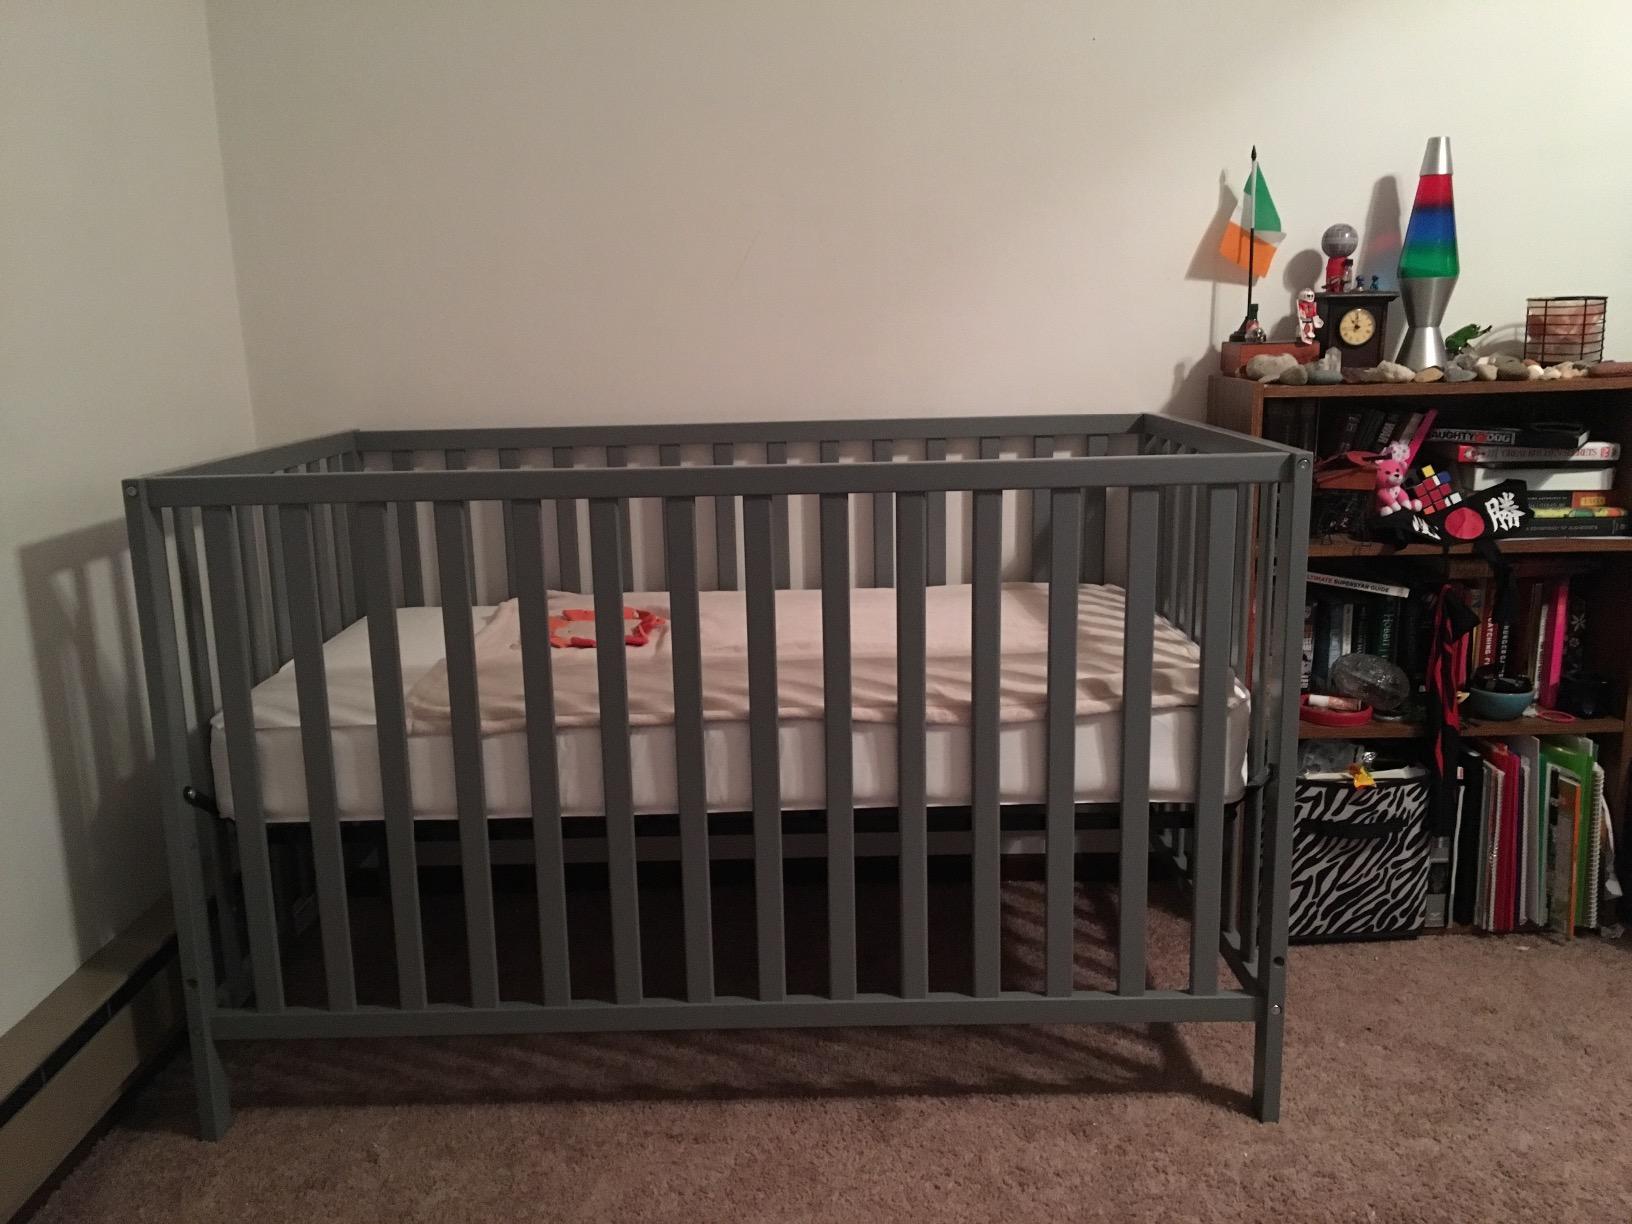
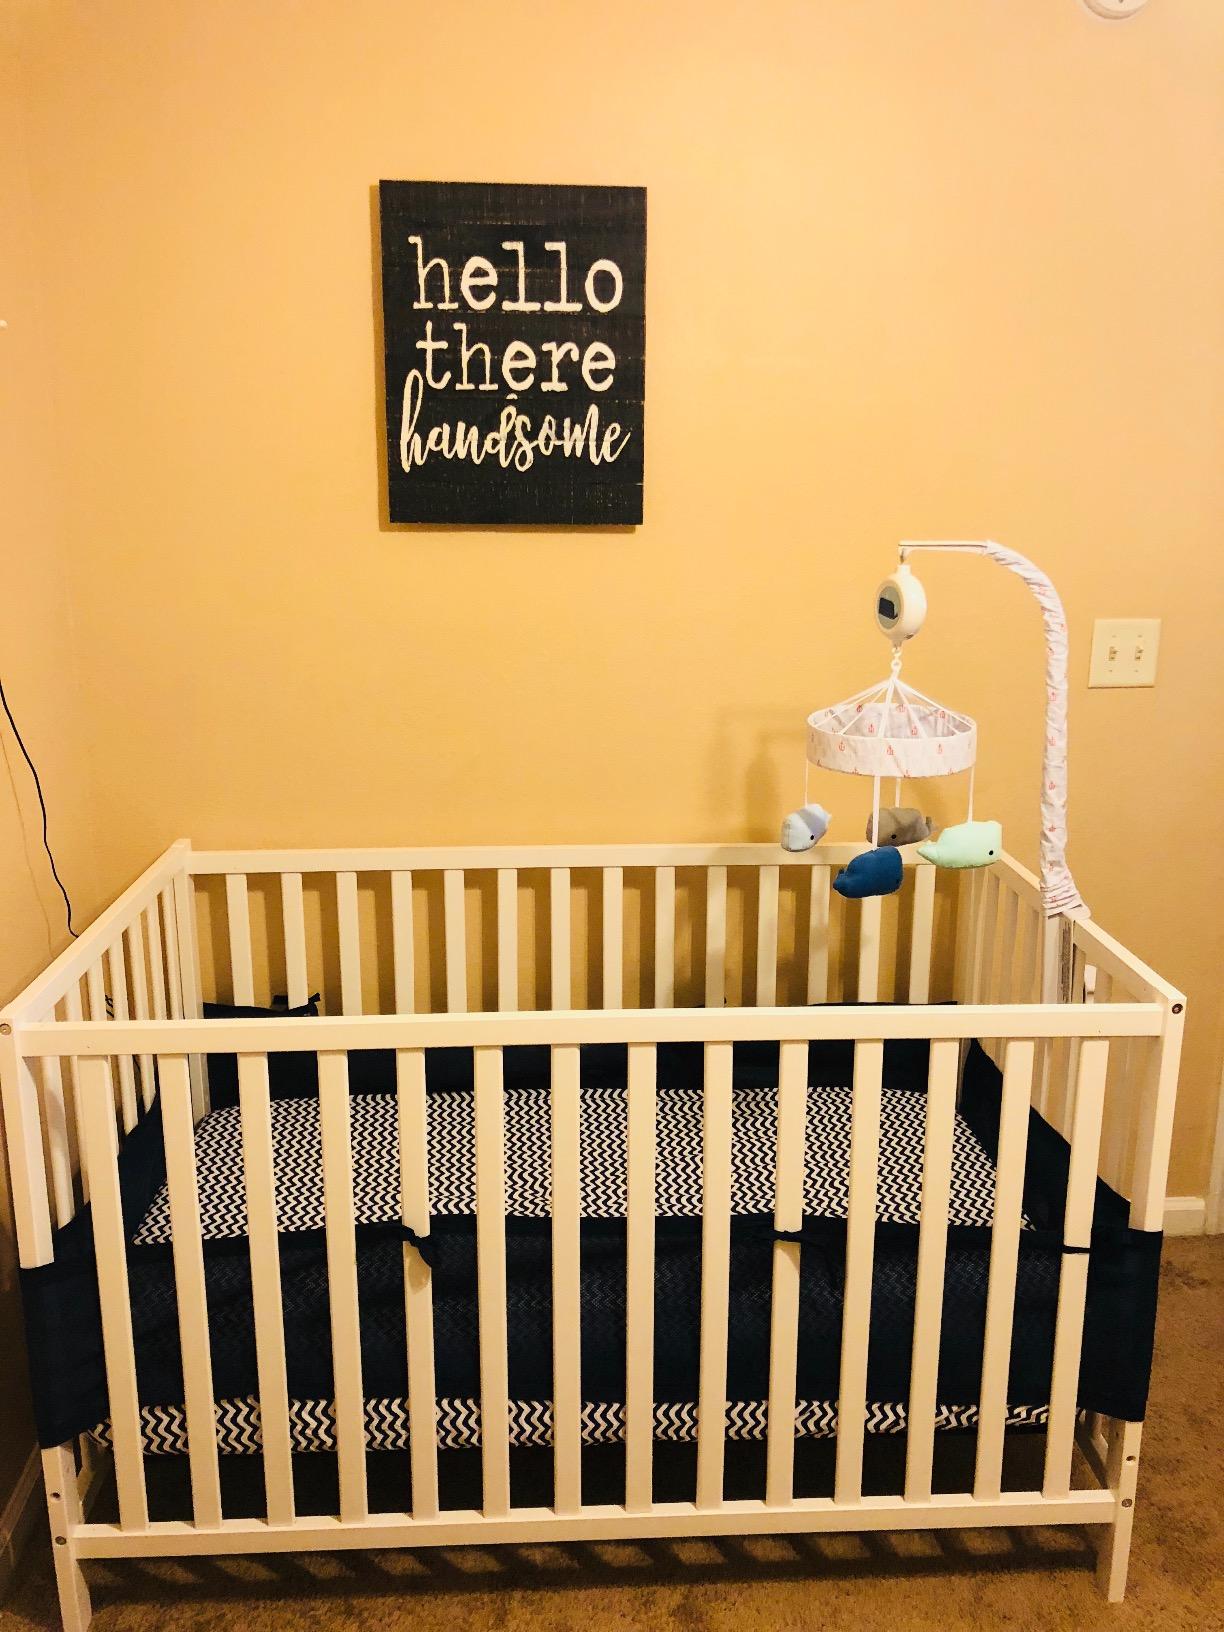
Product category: products_crib
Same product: no